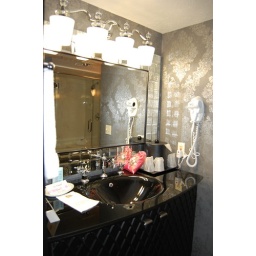
Vanity in the bathroom - I loved the black sink but it showed water spots like crazy!